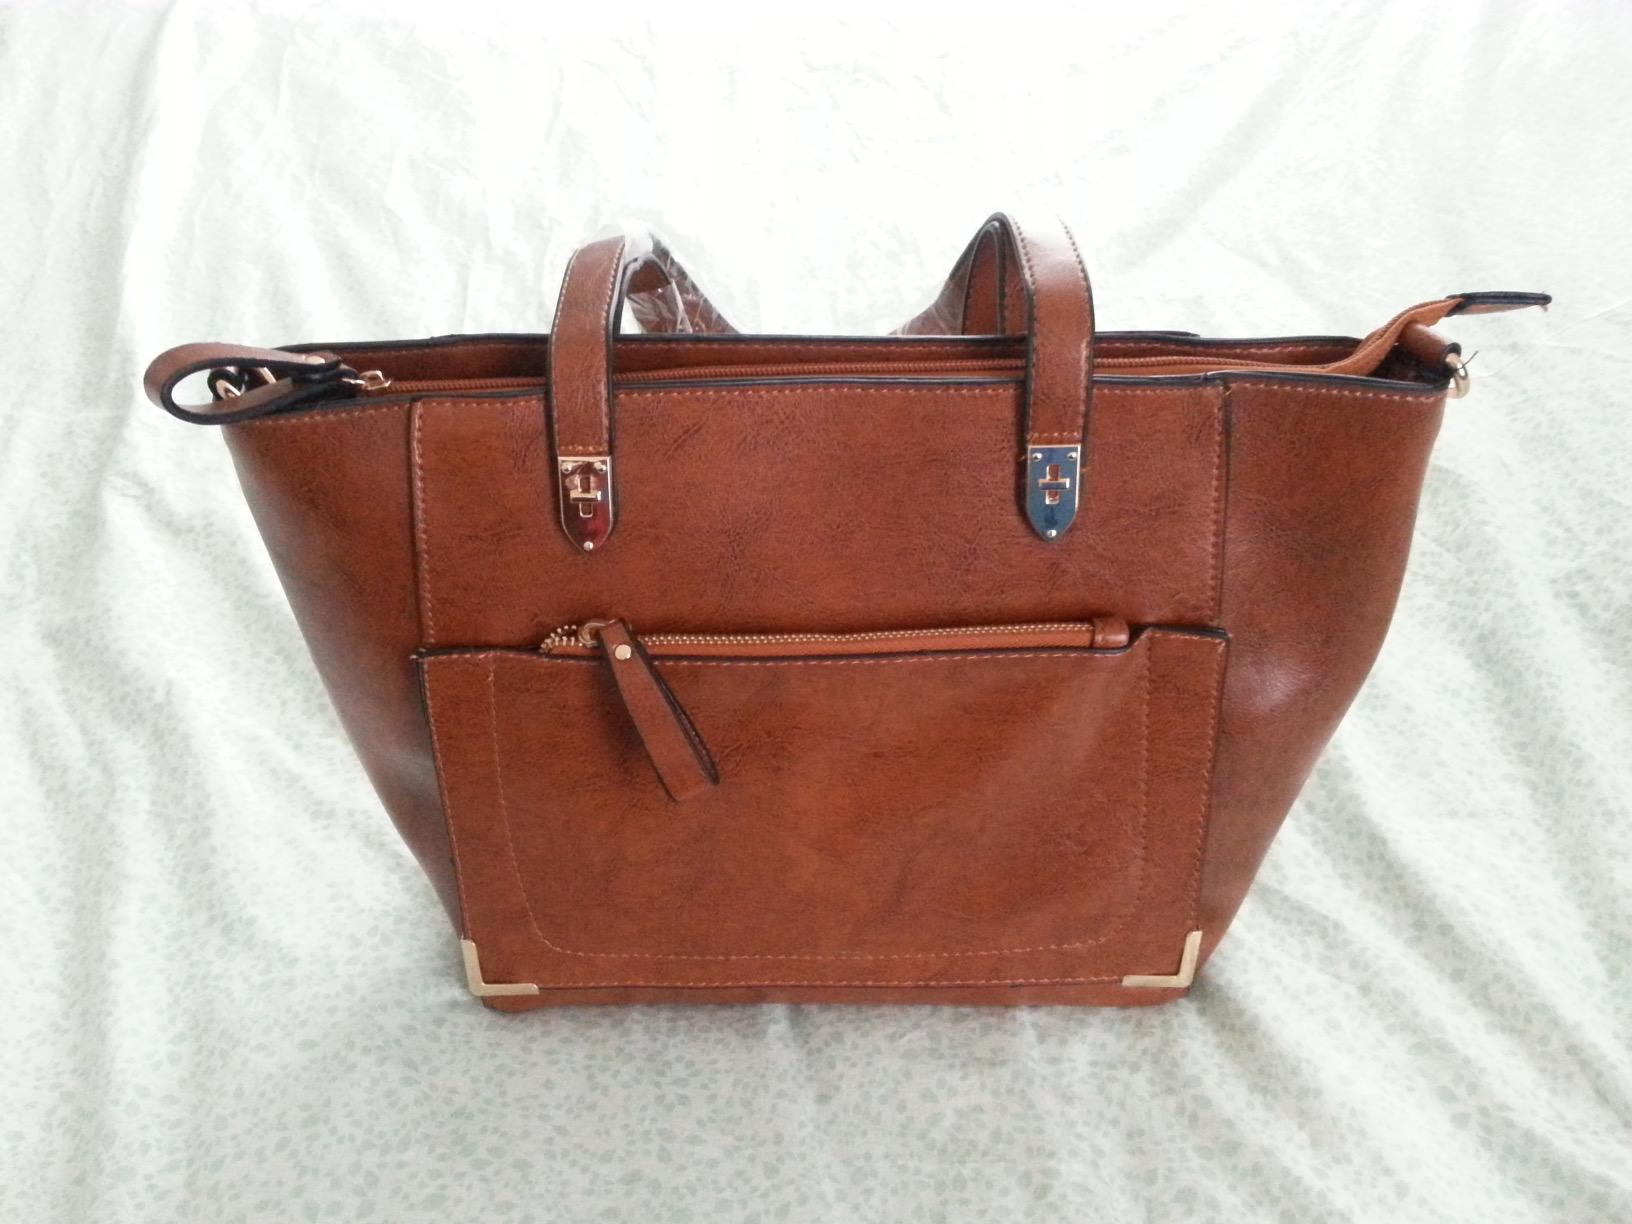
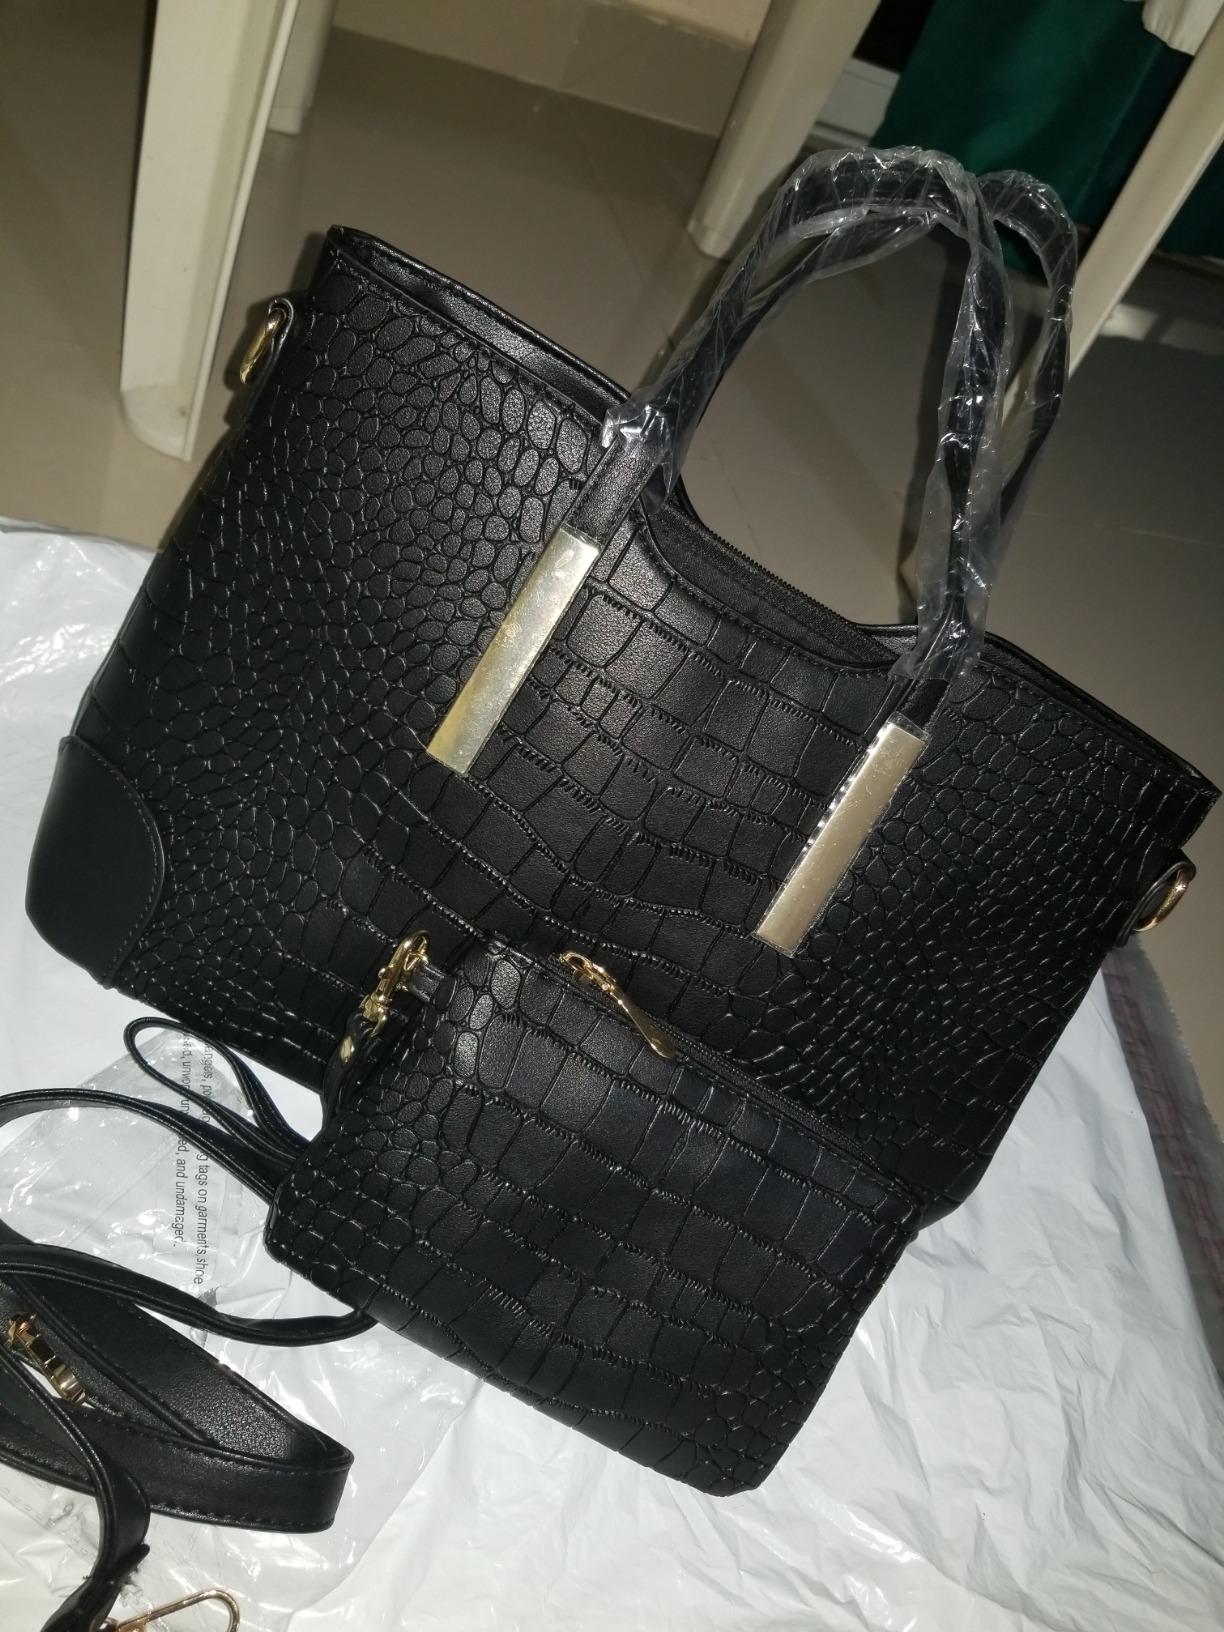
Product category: accessories_handbag
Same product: no